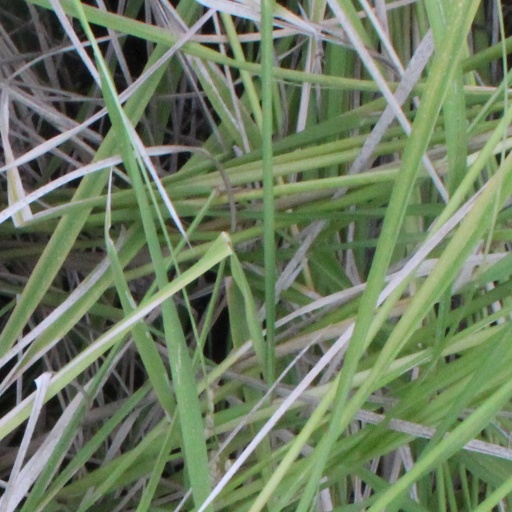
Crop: rice